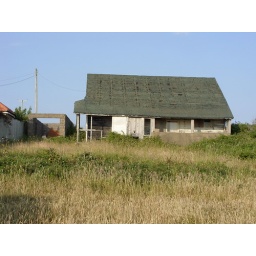
my old family home called beth-rapha. its built from ships timber and hasn't been lived in since 1995